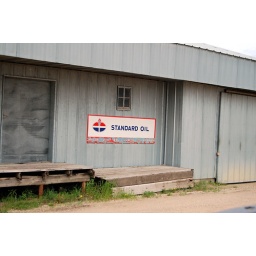
Standard oil sign on wall of oil depot still in use